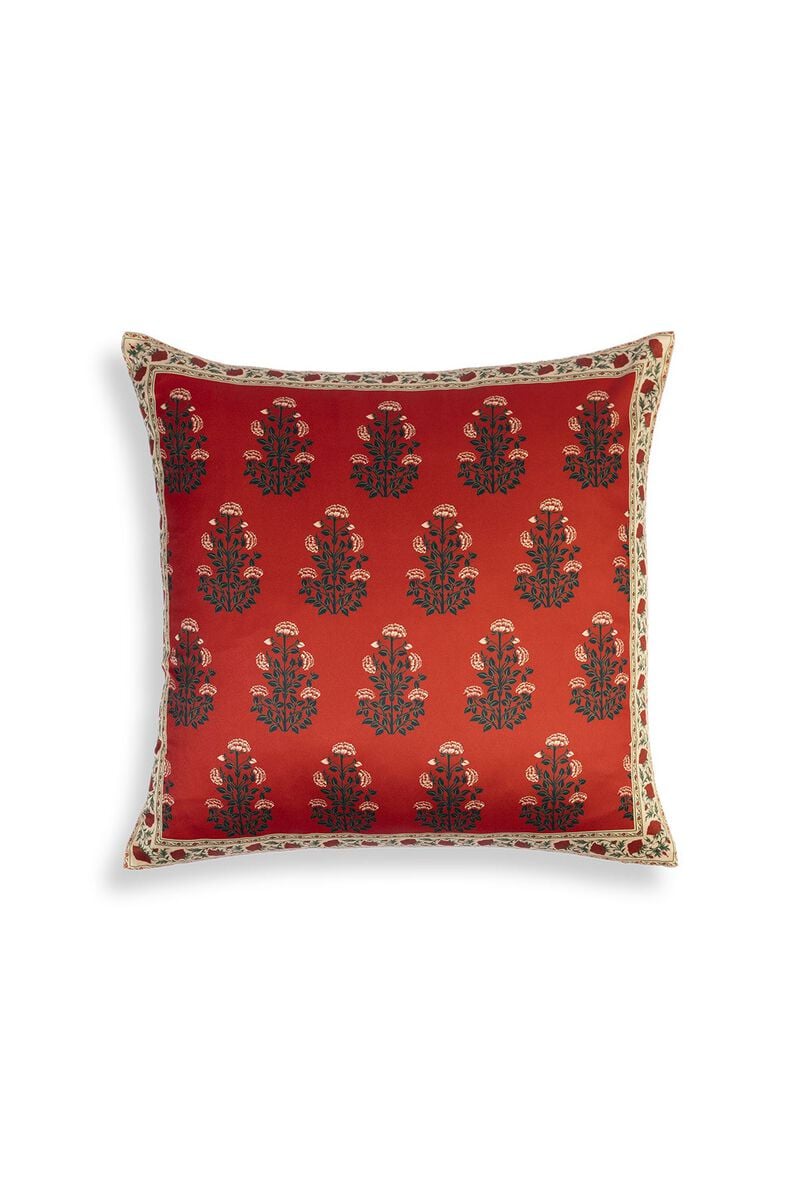
red kalpana pillow